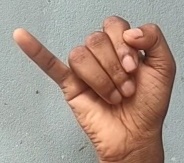
ASL sign: J